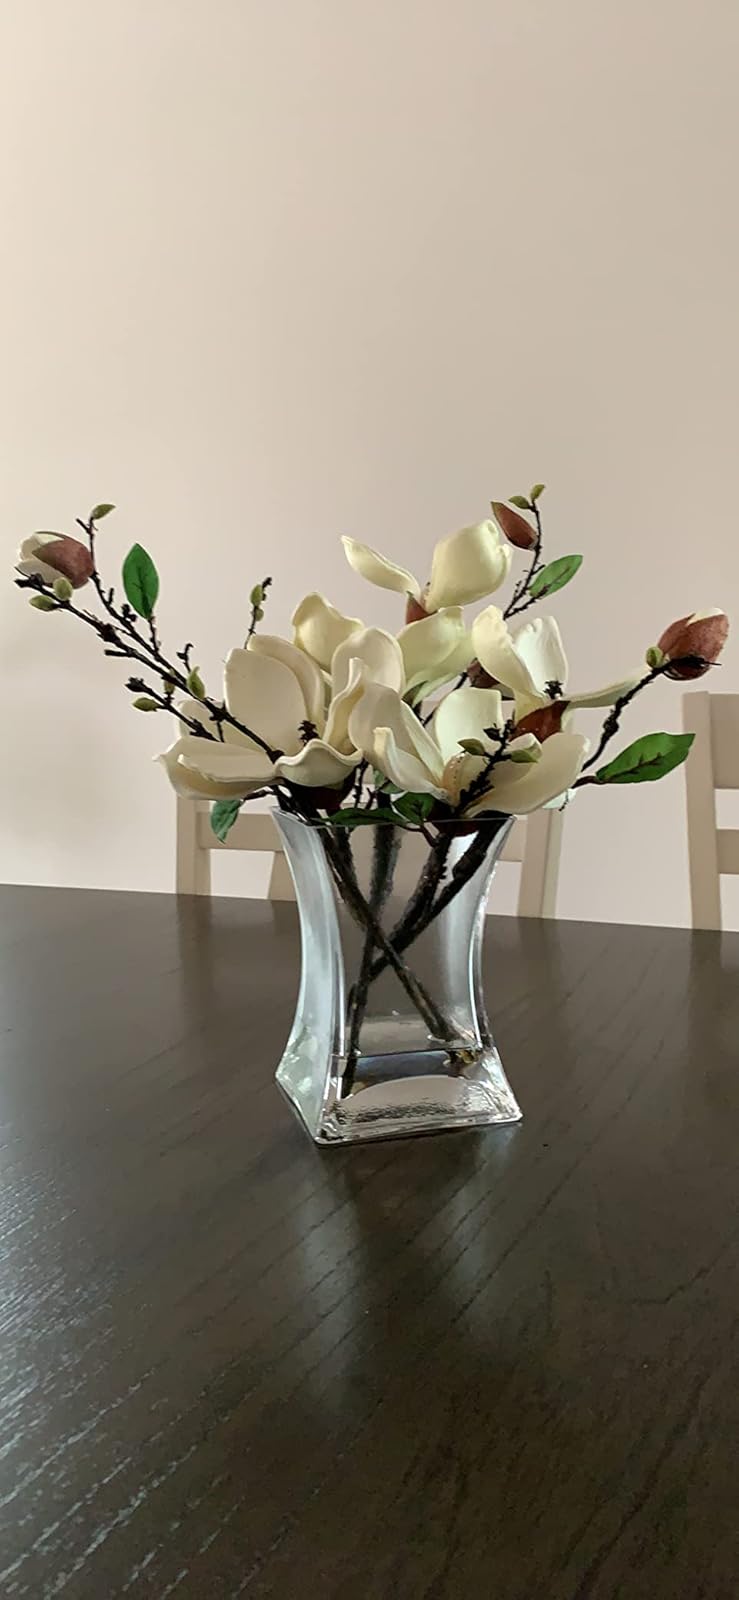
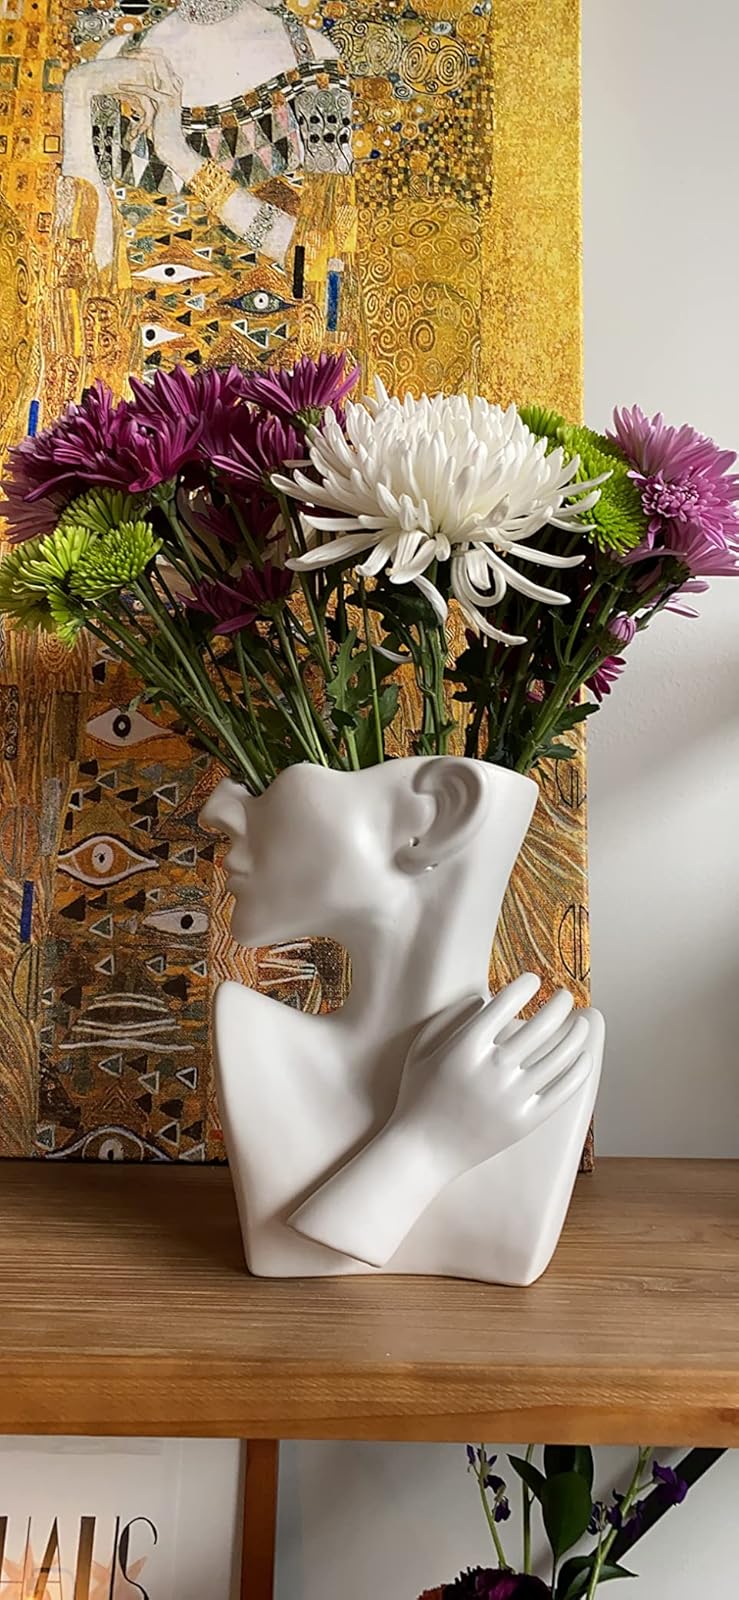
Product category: vase
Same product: no